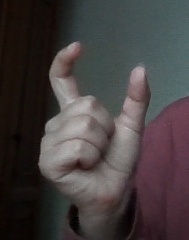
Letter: nun